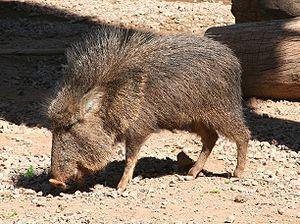
La province du Chaco est une subdivision de l'Argentine située au nord du pays. Elle est bordée à l'ouest par les provinces de Salta et de Santiago del Estero, au sud par celle de Santa Fe, au sud-est par celle de Corrientes et par le Paraguay et à l'est et au nord par la province de Formosa.
Ce genre de pécari comprend trois espèces :
Le pécari du Chaco est une espèce de pécari. Il est connu localement sous le nom de tagua.